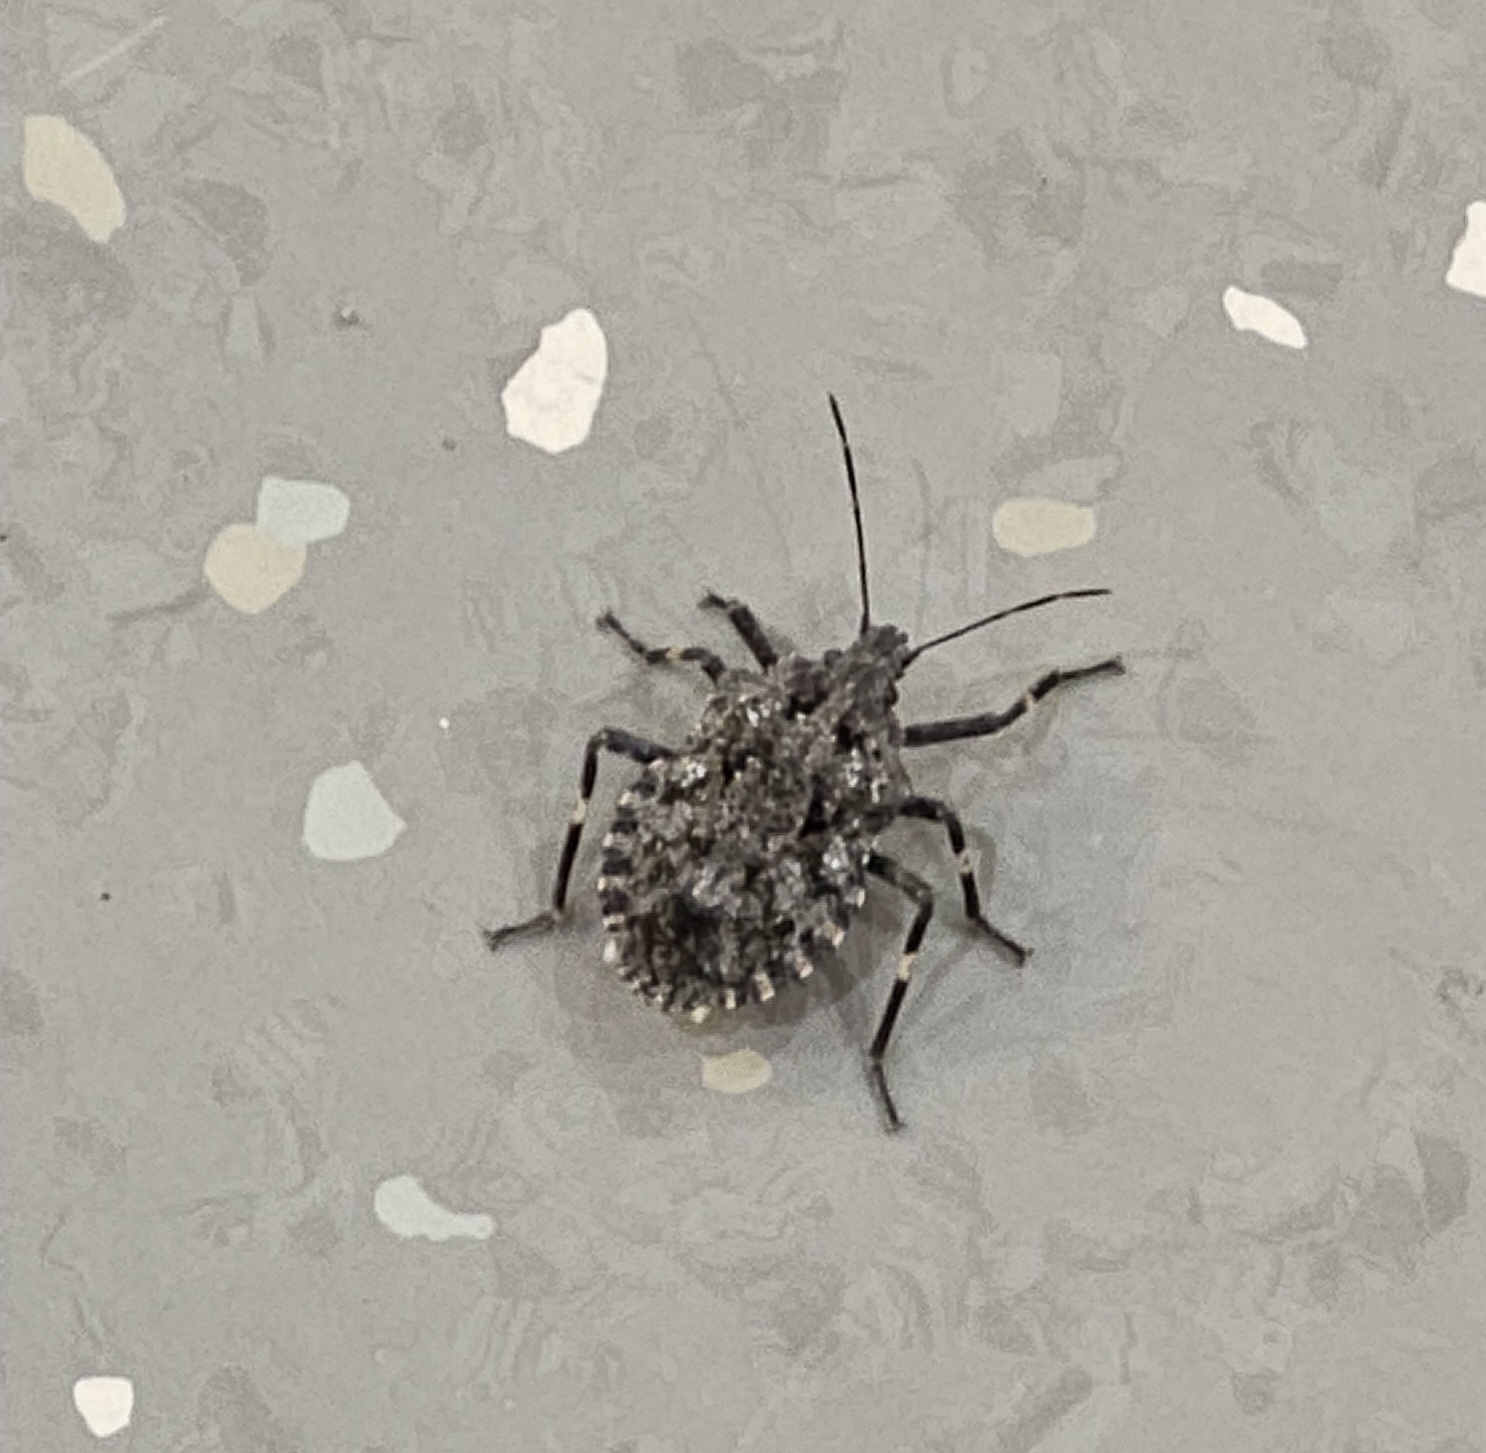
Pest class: stink_bug